Boulevard theatre (aesthetic)

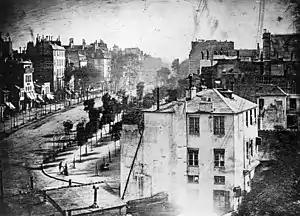
The boulevard du Temple in 1838 (daguerréotype by Louis Daguerre)

Starting from the second half of the 18th century, popular and bourgeois theatre alike took up residence on the boulevard du Temple, then nicknamed 'boulevard du Crime' due to the many melodramas and murder stories shown there. In addition to the many attractions on display there – fireworks, pantomime, acrobats, etc. – a so-called 'boulevard' repertoire emerged separate from upper-class theatre. Then, starting from the Second French Empire, vaudeville theatre and comédie d'intrigue arrived on the scene.